Paralikkunnu

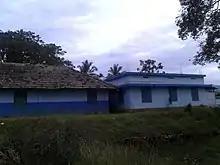
WOLP School Paralikkunnu

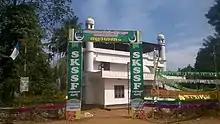
Paralikkunnu Juma Masjid in 2015

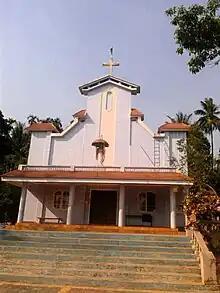
St. Sebastian Church Paralikkunnu

Paralikkunnu is a small village near Kambalakkad in Kaniyambetta and Muttil Panchayath, Wayanad district, Kerala, India.